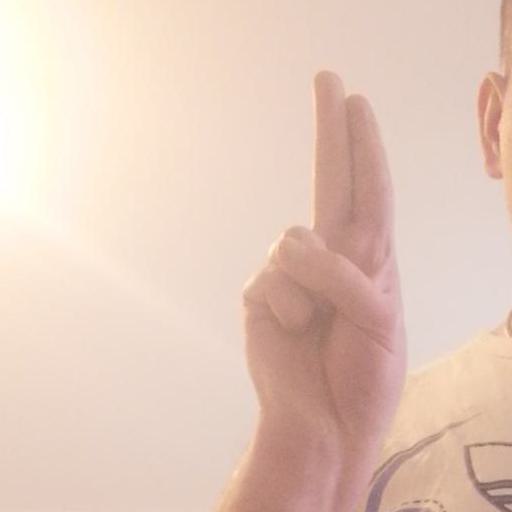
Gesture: two_up